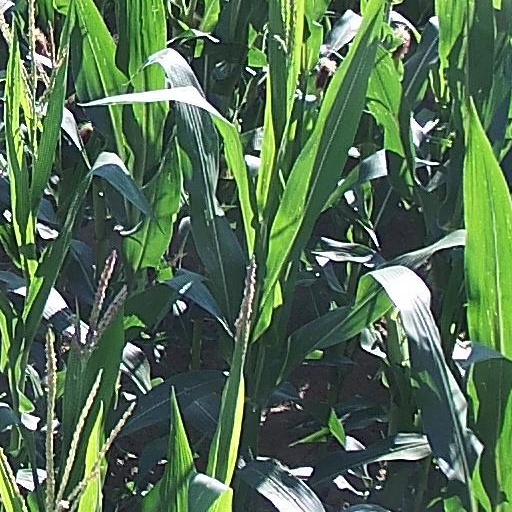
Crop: maize; corn